List of Yamaha Corporation products

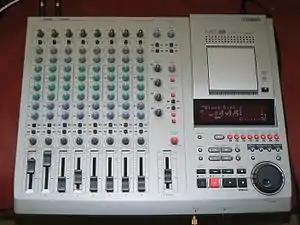
MD8

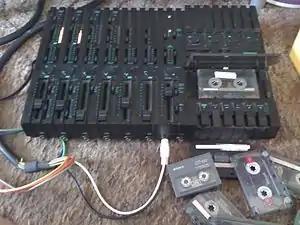
MT2X 4-Track Cassette Recorder

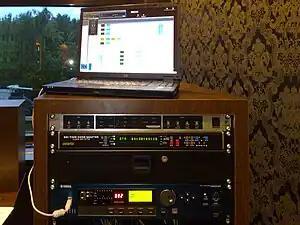
DME24N (bottom) & design software on note PC (top)

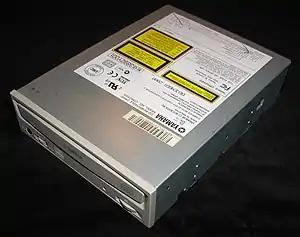
CRW2100S

Between 1950 and 1998, the Yamaha Corporation produced a form of outdoor warning siren which was designed to play music, rather than alert the public of danger. Using several mechanical sirens tuned to a specific octave, the siren would use either electromagnetic or solenoid-driven sliding dampers which would open to allow air to enter each siren to play a musical note, or close to silence each siren. The musical sirens could be played directly with a keyboard located in a control station, or played automatically through a music box-like mechanism. There were two distinct generations produced, with the first being a 5-meter long siren with 10 siren units on a common driveshaft, and the second being a vertical unit inside of a box, which contained the siren units and had two shafts connected through belts to make it more compact. These could be controlled through a MIDI controller, instead of the music box system. These were created by the president of Yamaha at the time to harness the sheer sound output of a siren to play music, and to ease the fears and memory of war and air raids for the public. These sirens became "symbols of peace" and were widely installed on department stores and city halls. Production ended on these sirens in 1998, with Yamaha ceasing support for them in 2011. Most of these musical sirens have been decommissioned as parts became scarce or unavailable, although some units remain in service today.